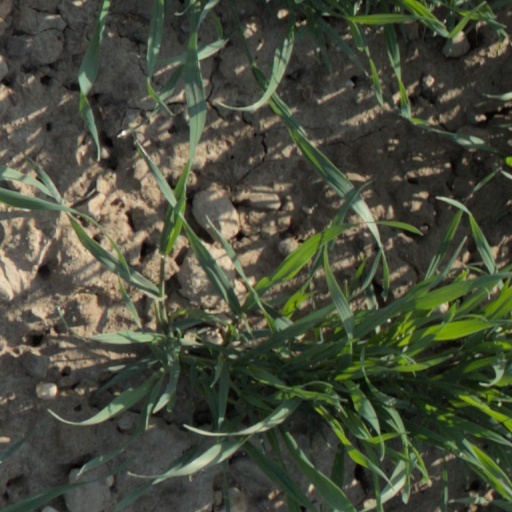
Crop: wheat